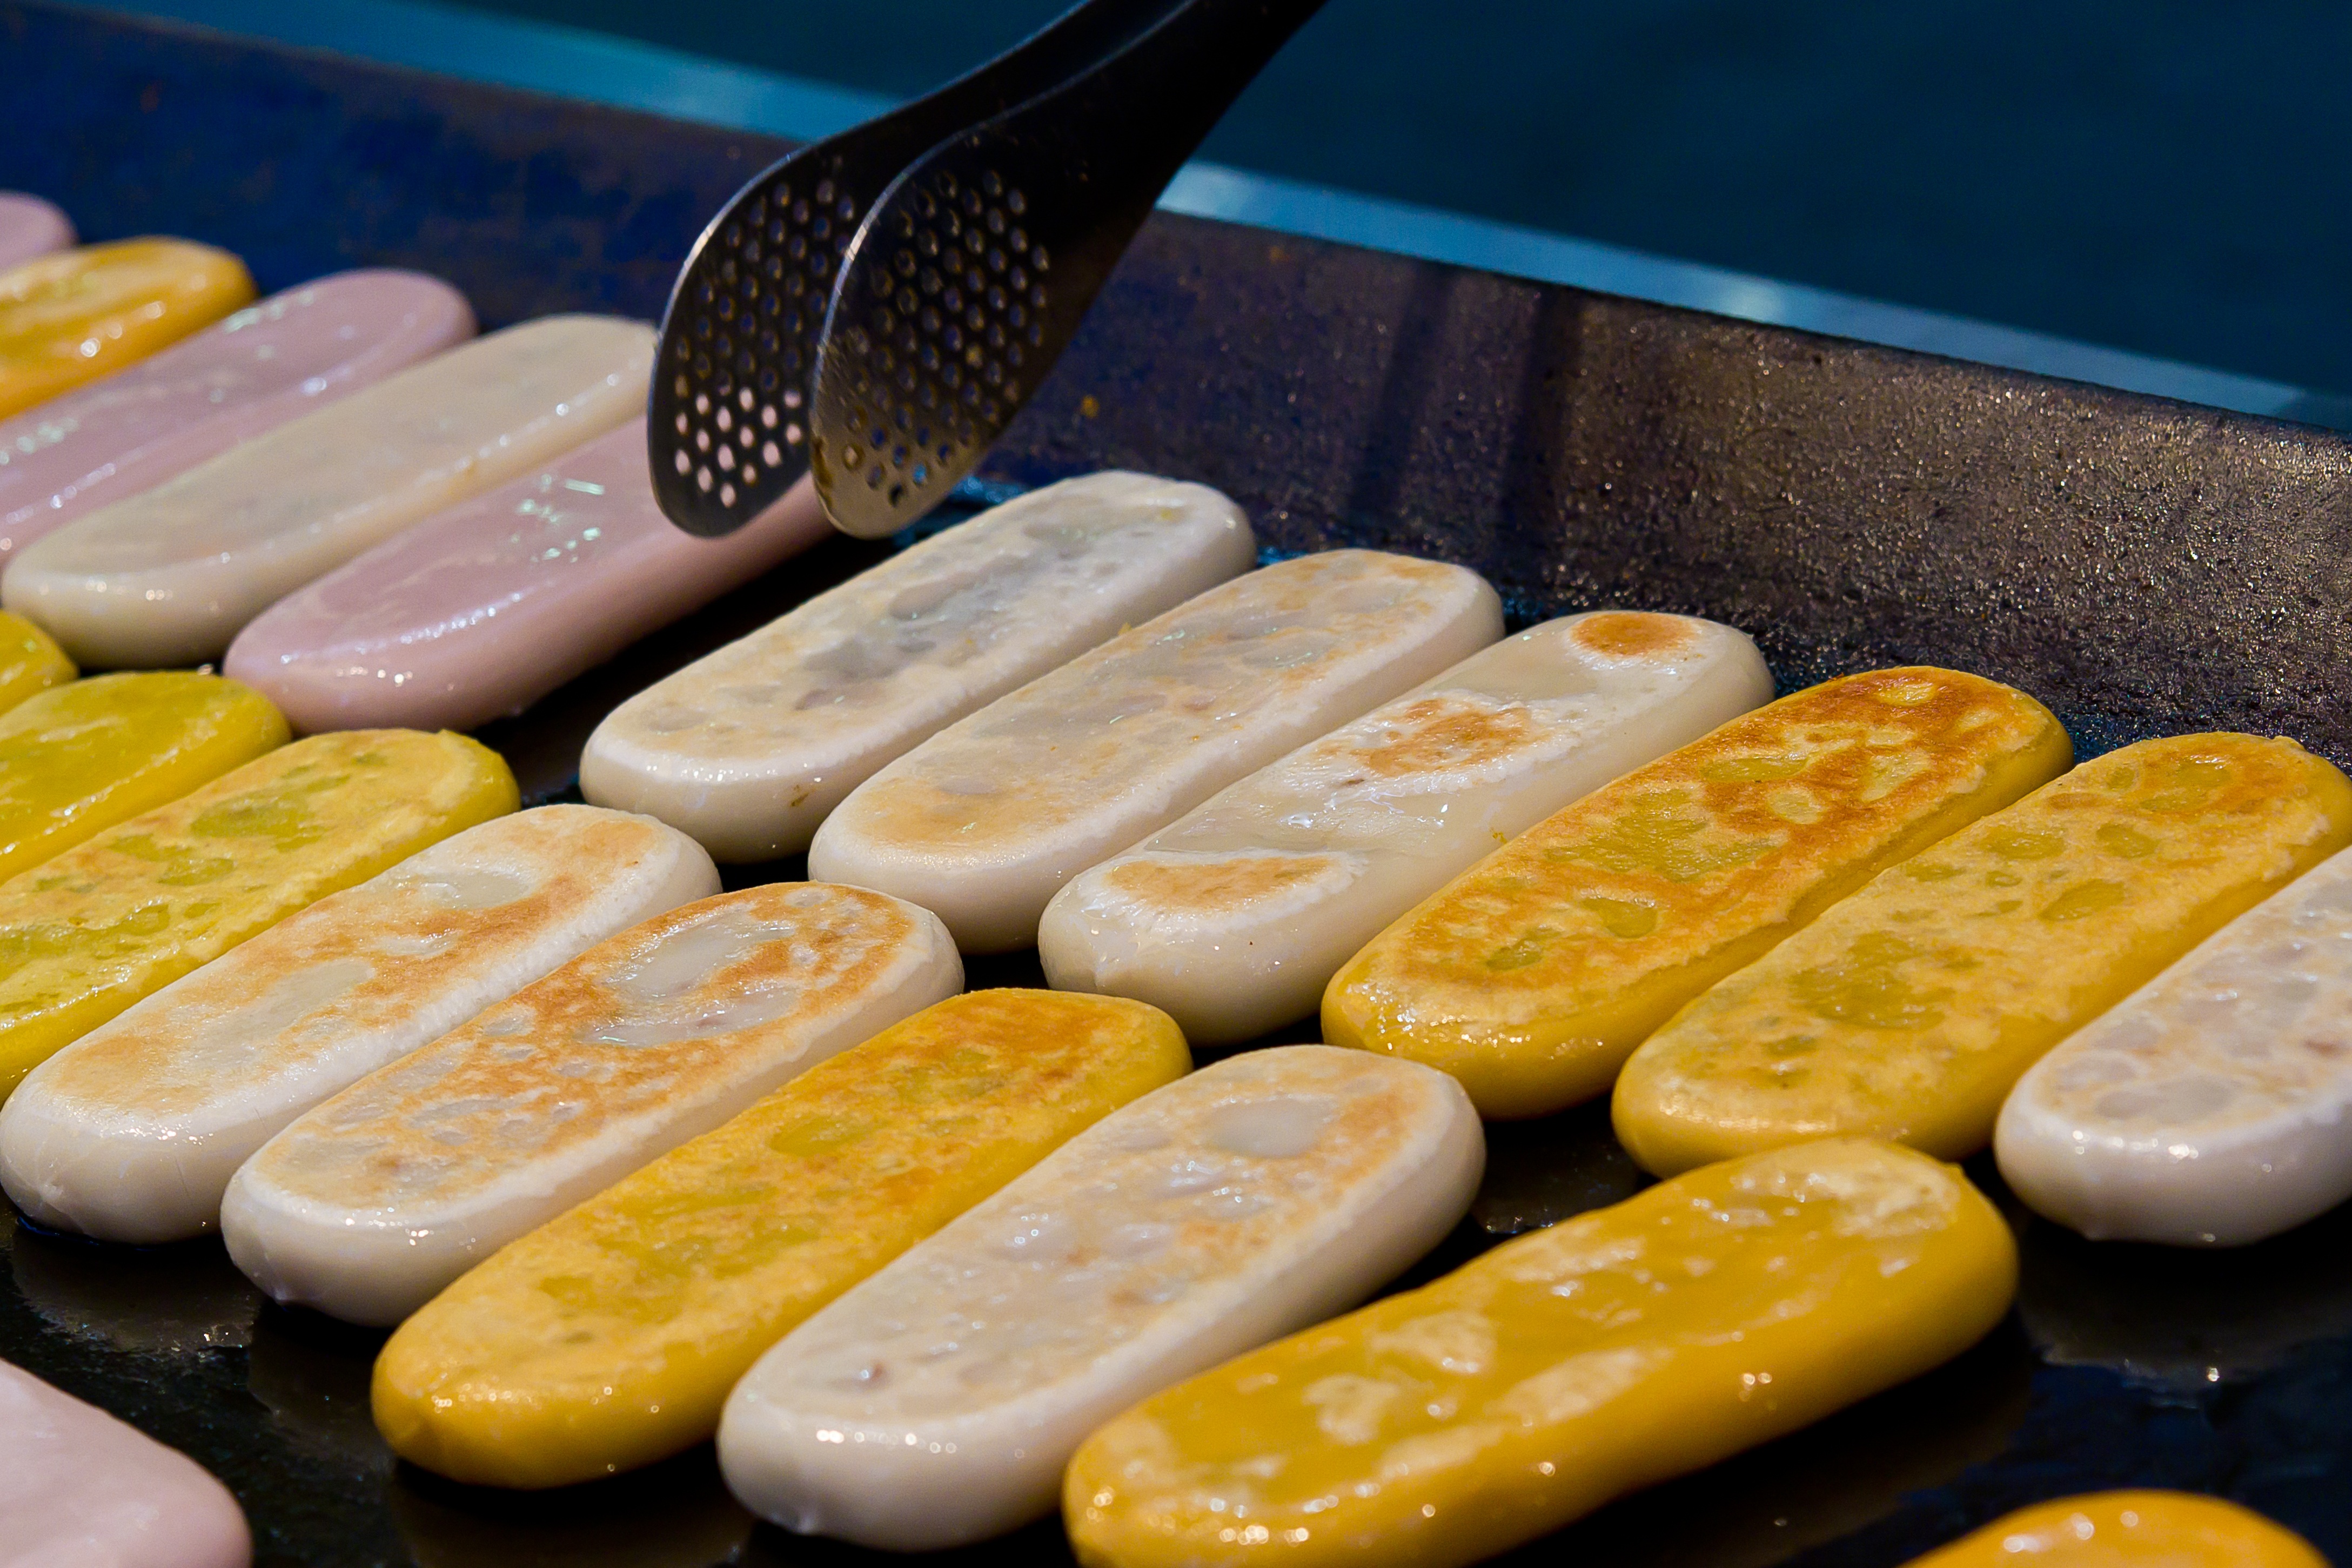
meal, food, produce, breakfast, baking, dessert, korea, seoul, korean street food